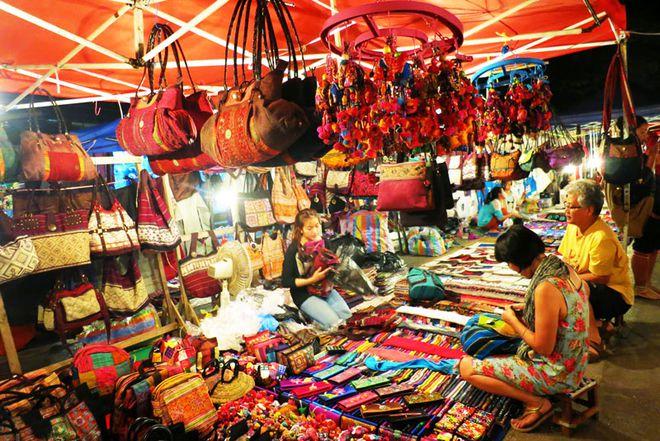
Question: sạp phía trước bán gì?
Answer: sạp phía trước bán túi và bóp